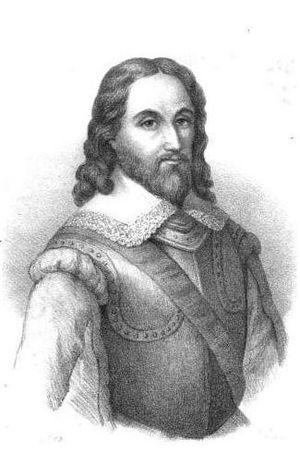
Figure de l'architecture civile ardéchoise, le château d'Aubenas, également appelé château de Montlaur, est situé dans la commune d'Aubenas, dans le département de l'Ardèche et la région Auvergne-Rhône-Alpes. Cet « édifice à métamorphoses » porte la marque des six familles seigneuriales qui l'ont habité depuis le XIIᵉ siècle jusqu'à la Révolution.
Cette page recense, par règne ou mandat politique, les personnalités élevées à la dignité de maréchal de France, grand office de la couronne de France, leur portrait et leurs armoiries.
Jean-Baptiste d'Ornano, marquis de Montlaur, fut maréchal de France
La conspiration de Chalais est une conspiration qui eut lieu en 1626 en France, et fut dirigée contre le cardinal de Richelieu, premier ministre de Louis XIII, et contre ce dernier, qui soutenait son ministre. C'est la première conspiration de la noblesse contre le ministre. Celle-ci sera axée entièrement sur le mariage de Gaston, frère du roi, et de l'absence de descendance de Louis XIII, et brouillera durablement celui-ci d'avec sa femme Anne d'Autriche.